Kristin Krohn Devold

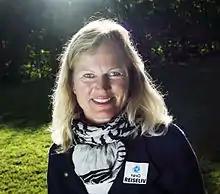
Devold in September 2013

Kristin Krohn Devold (born 12 August 1961 in Ålesund) is a former Minister of Defence of Norway. She was elected to three terms in the Norwegian Parliament from Oslo as a representative for Conservative Party.